Claudio Teehankee

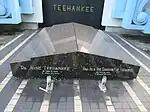
The graves of José Teehankee and Julia Ong Sangroniz, Claudio Teehankee's parents, at the Manila Chinese Cemetery.

His father, José Tee Han Kee, immigrated to the Philippines in 1901 from Fujian province in China. He was a close associate and friend of Sun Yat-Sen, and was active in the struggle to liberate China from the Qing dynasty. Dr. Tee Han Kee later became the founding director of Chinese General Hospital. Claudio learned to write in fluent Chinese, and contributed multiple articles later on for the Chinese-language newspaper The Fookien Times Yearbook from 1966 to 1968.